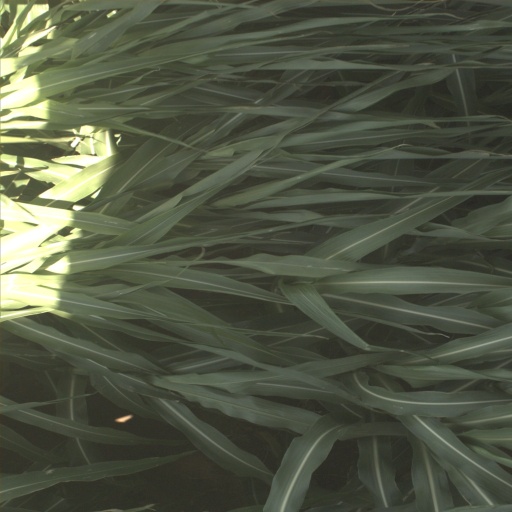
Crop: sorghum